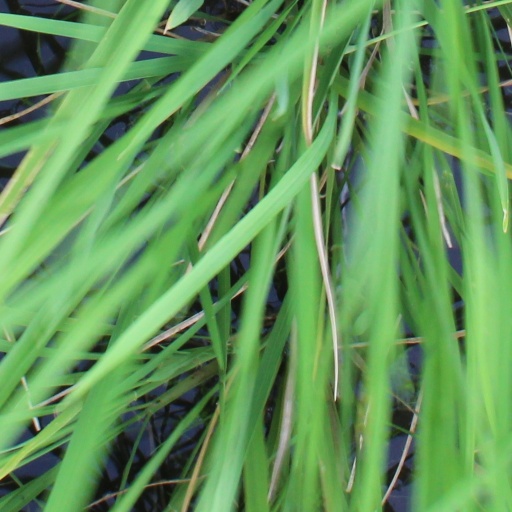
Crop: rice